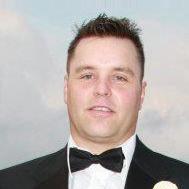
Age: 38